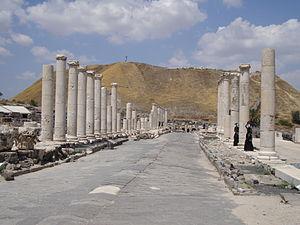
Palæstina Secunda ou Palaestina II est une province byzantine, de 390 jusqu'à